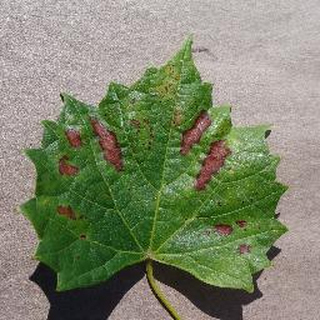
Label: grape_esca_black_measles